Egg coffee

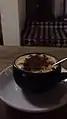
Egg coffee in Hanoi

An egg coffee is a Vietnamese drink traditionally prepared with egg yolks, sugar, condensed milk and robusta coffee. The drink is made by beating egg yolks with sugar and condensed milk, then extracting the coffee into the cup, followed by a similar amount of egg cream, or egg yolks which are heated and beaten, or whisked.